Konbaung dynasty

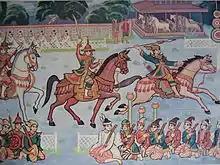
Konbaung era Myinkhin Thabin

Konbaung society was centred on the king, who took many wives and fathered numerous children, creating a huge extended royal family which formed the power base of the dynasty and competed over influence at the royal court. It also posed problems of succession at the same time often resulting in royal massacres.